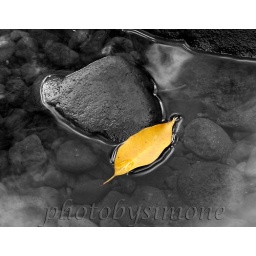
yellow leaf in a black and white world